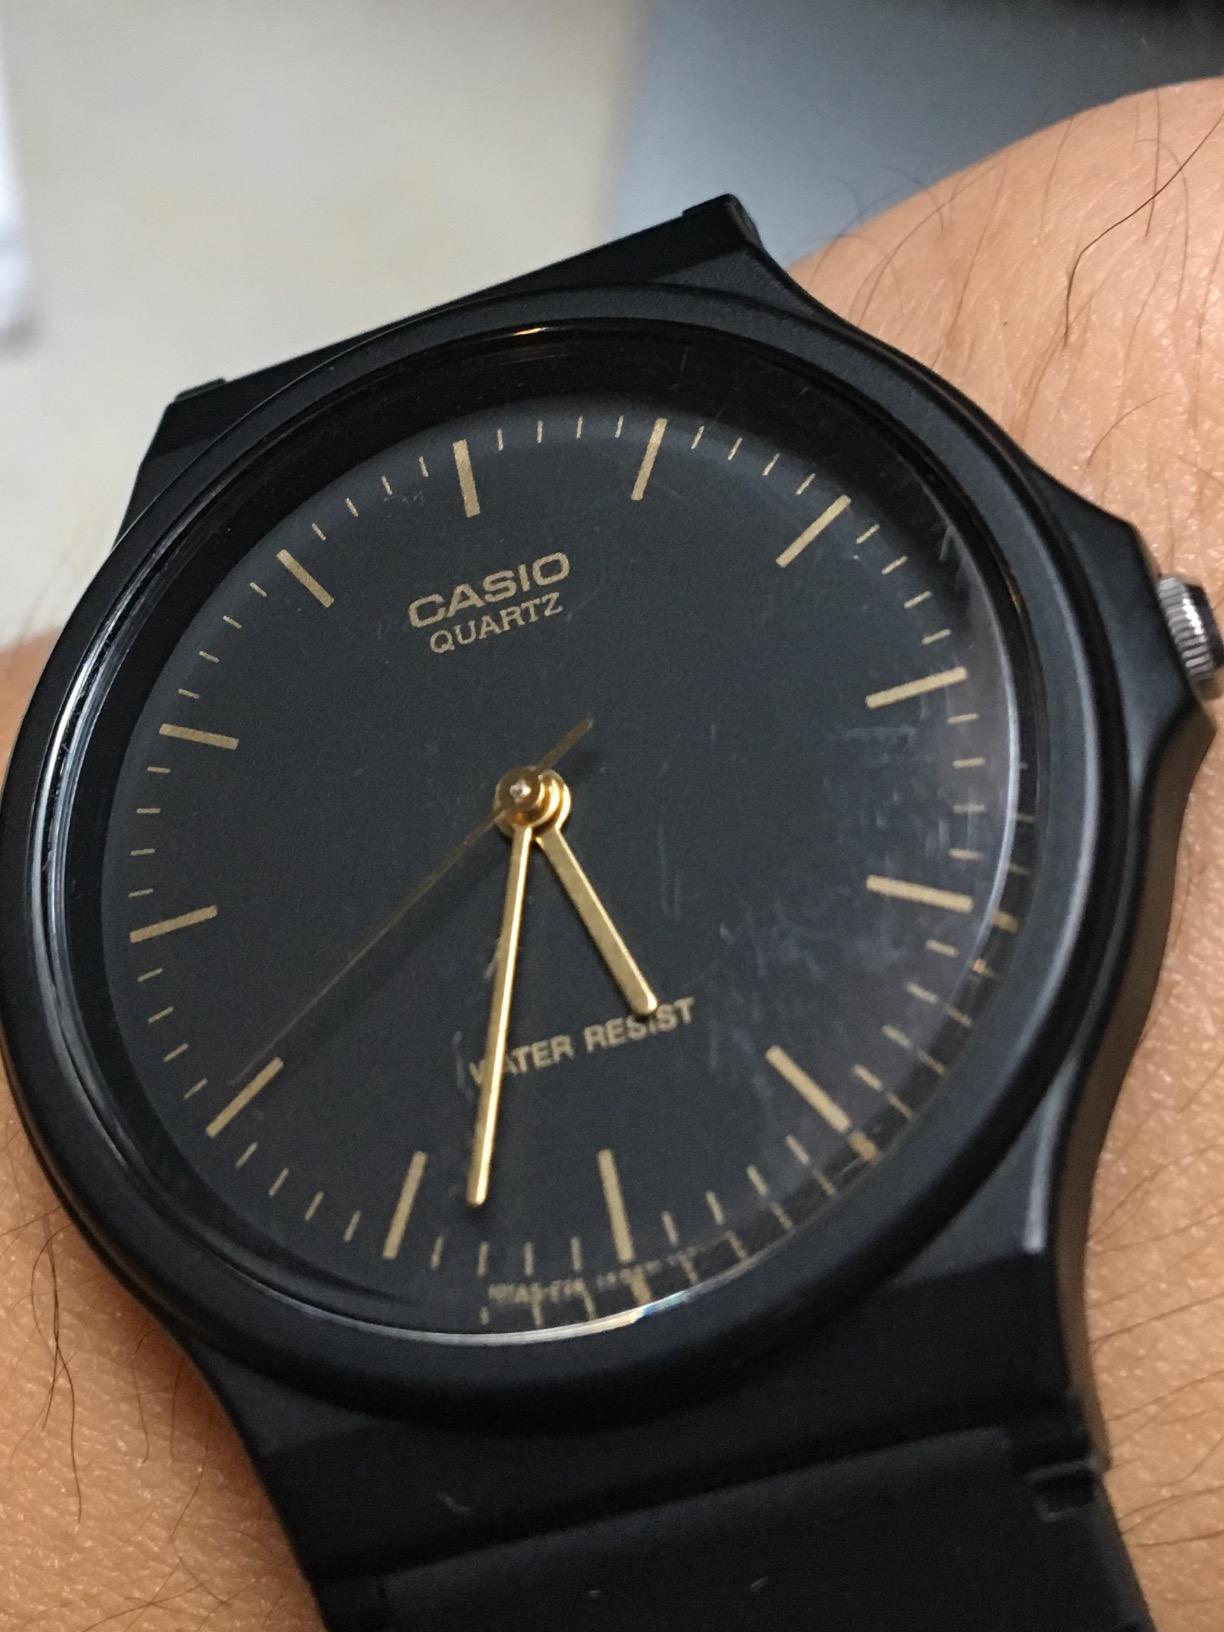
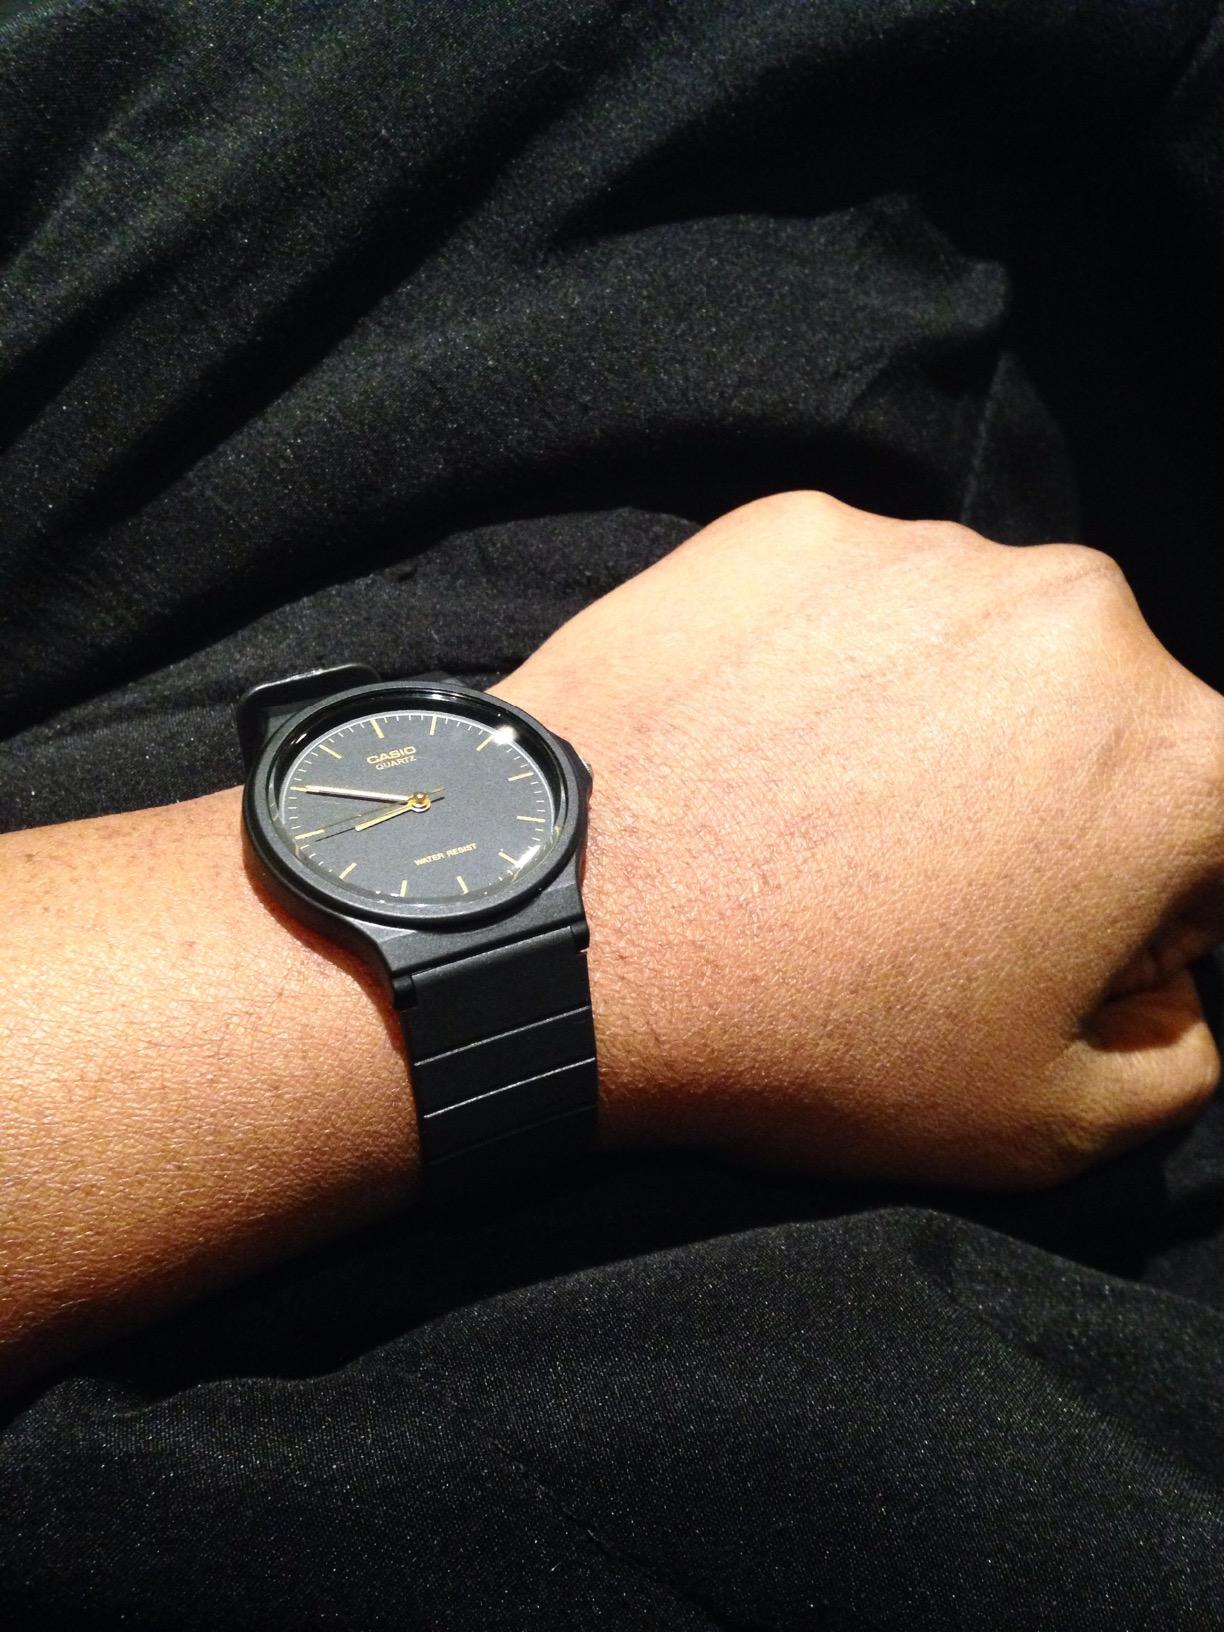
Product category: accessories_watch
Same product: yes